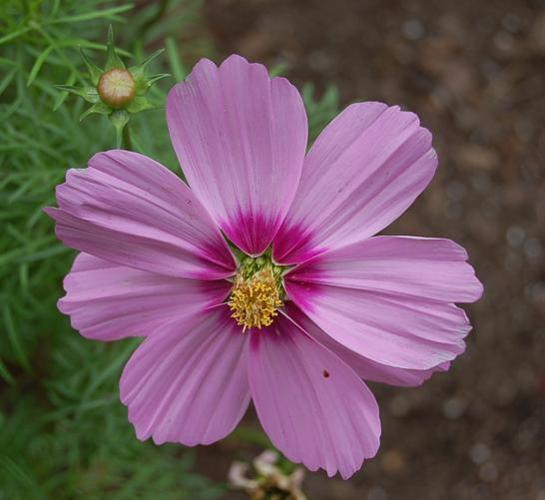
Label: mexican aster